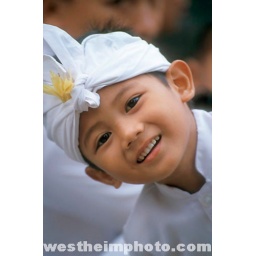
bali young balinese boy in traditional clothes indonesia